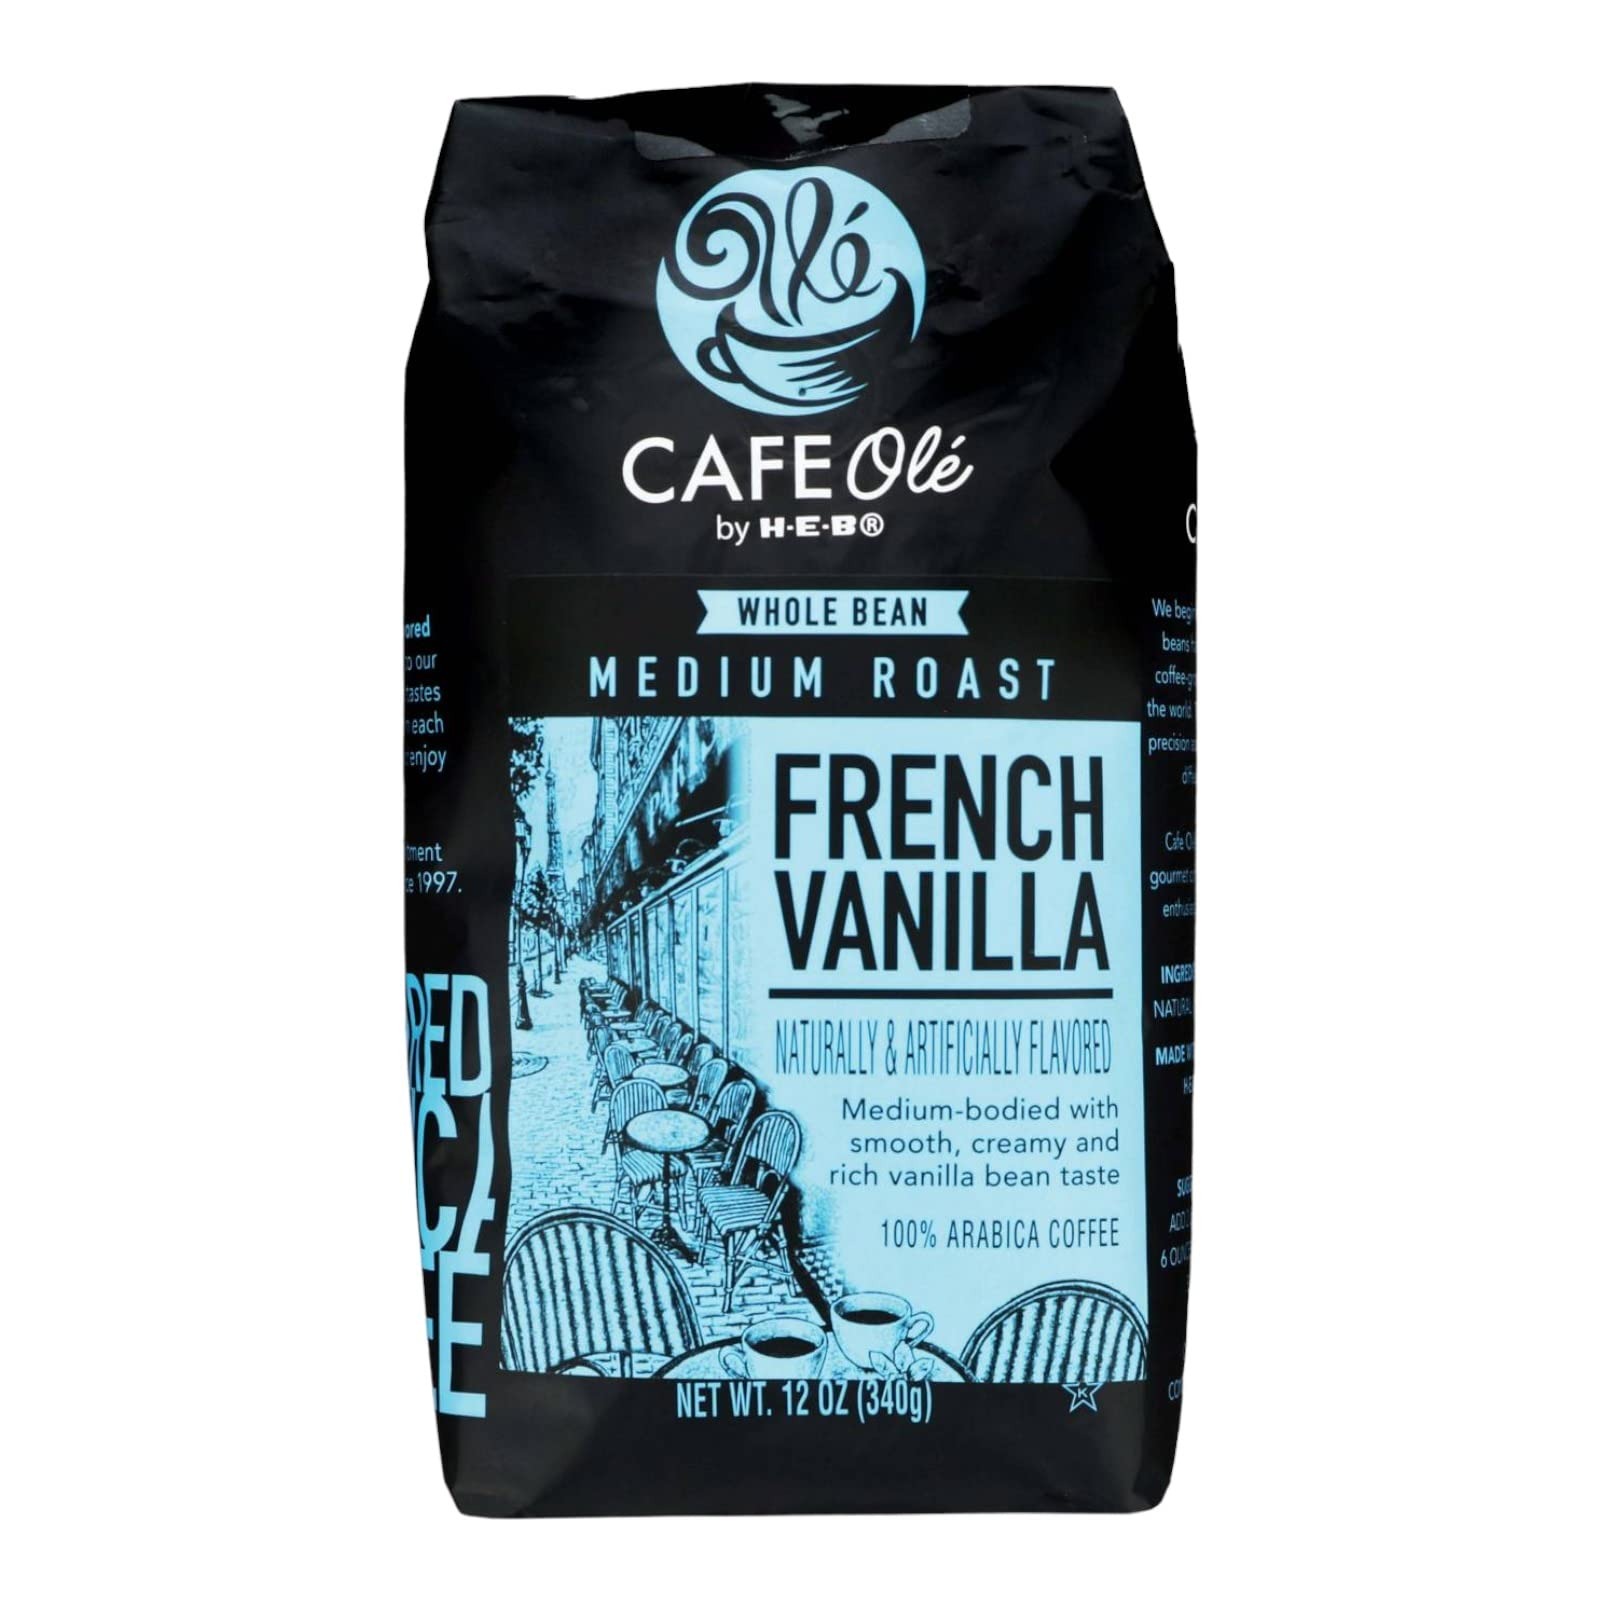
Item Name: HEB Cafe Ole Whole Bean Coffee 12oz Bag (Pack of 3) (French Vanilla - Medium Dark Roast (Full City))
Bullet Point: Great Coffees from HEB
Product Description: A Texas Tradition
Value: 3.0
Unit: Bag

Price: 38.89